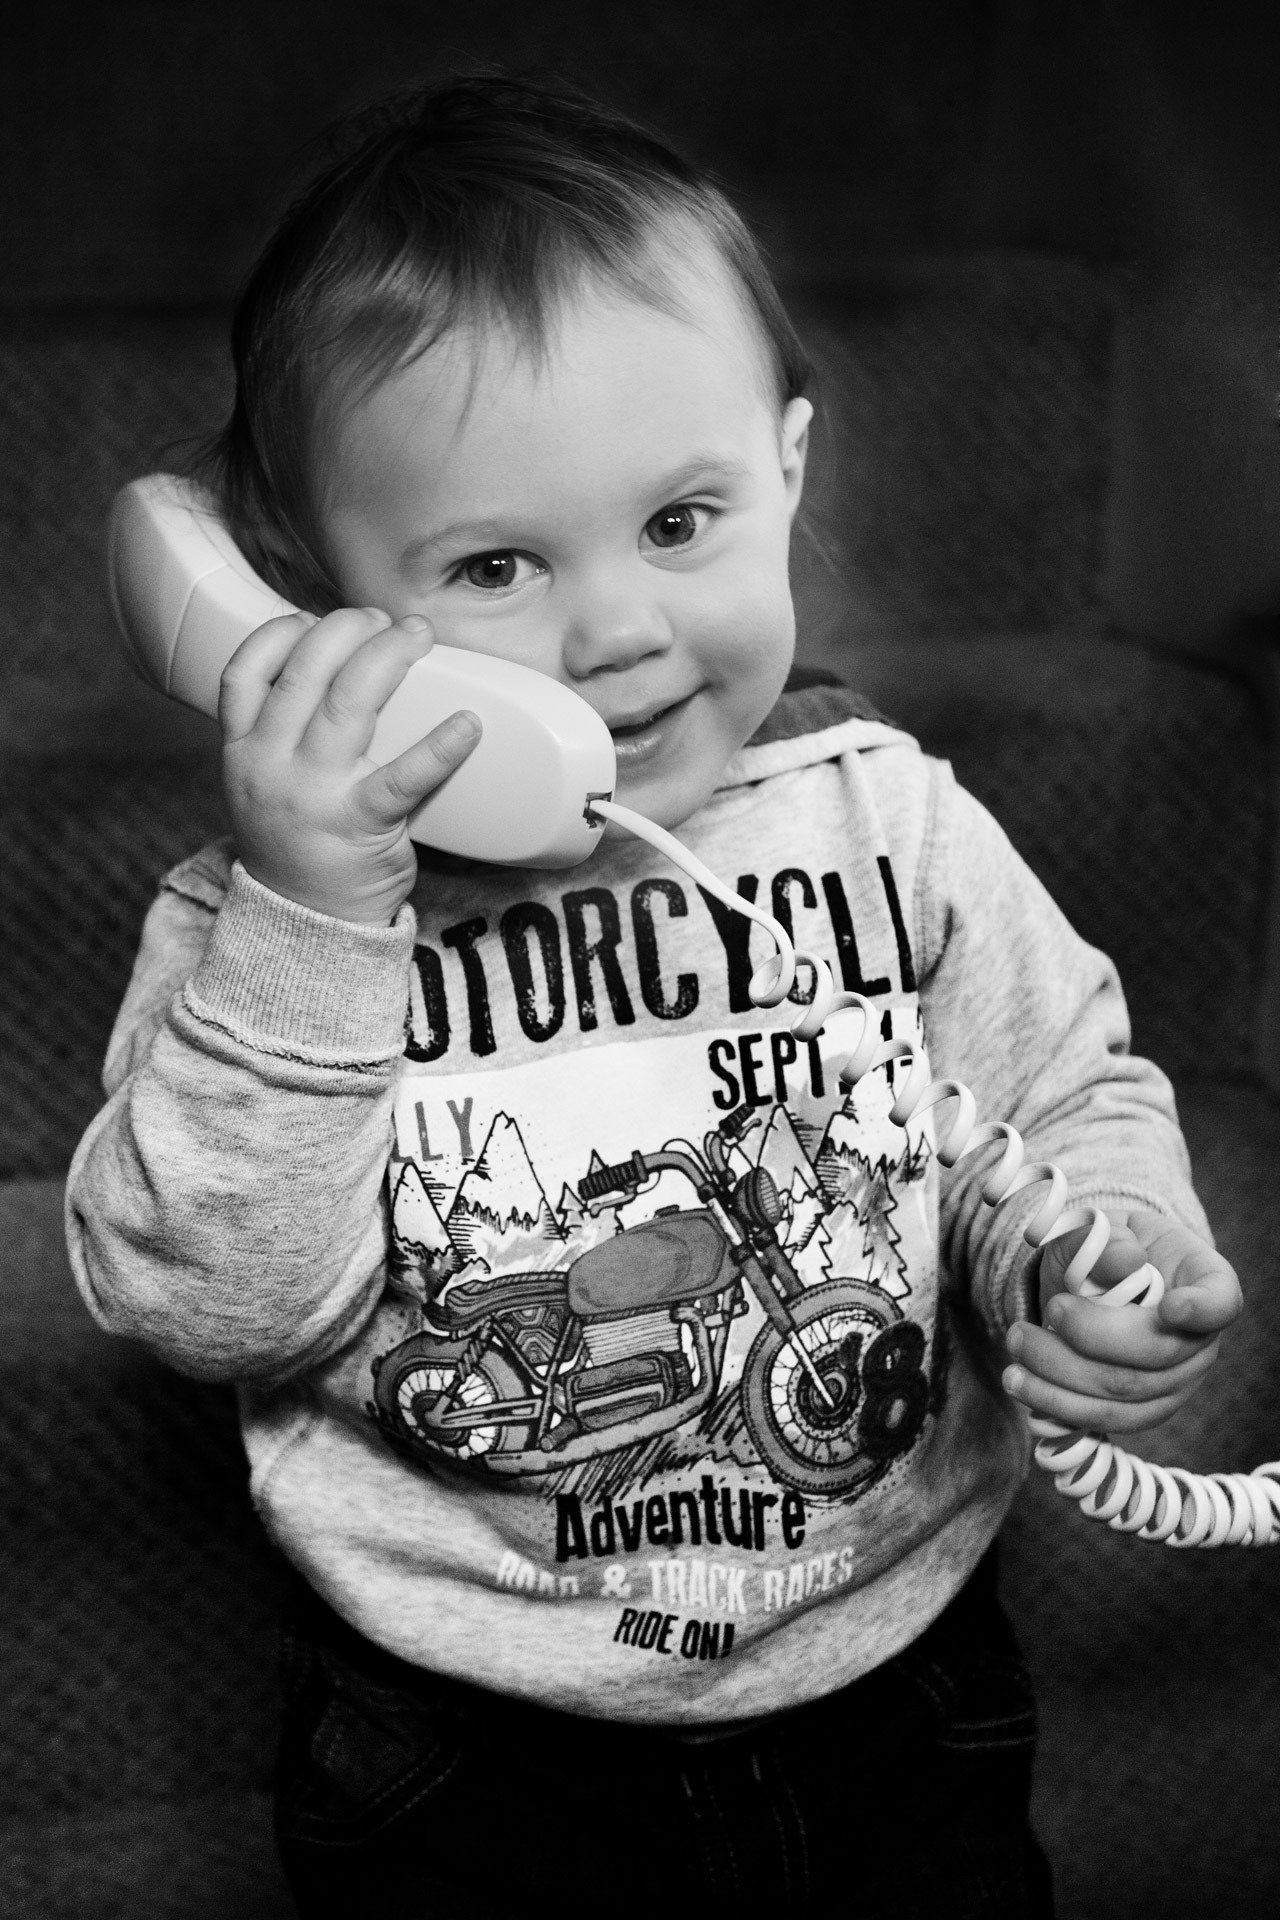
person, black and white, people, technology, white, photography, boy, kid, cute, male, portrait, young, phone, telephone, communication, child, black, monochrome, baby, facial expression, talk, face, infant, toddler, call, little, photograph, expression, emotion, monochrome photography, portrait photography, human positions